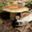
Label: mushroom